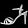
Label: Sandal